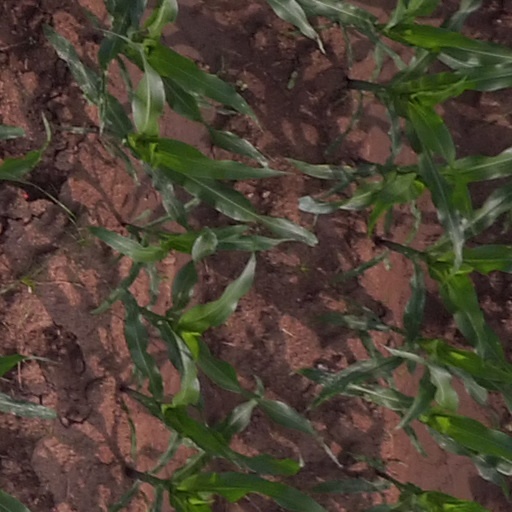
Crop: maize; corn